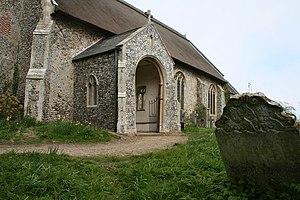
Les Lettres des Paston sont des lettres envoyées entre 1422 et 1509 entre les membres de la famille Paston, une famille anglaise issue de la noblesse provenant du Norfolk et du Suffolk.